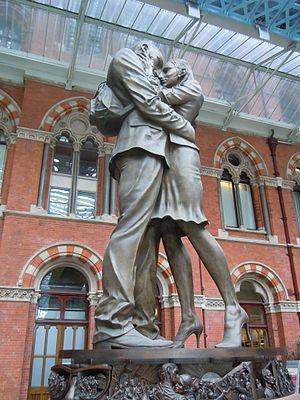
The meeting place - Paul-Day - gare St-Pancras - Londres
Paul Day est un sculpteur britannique né en 1967 à Horsham dans le Sussex. Ses principales œuvres, en bronze, résine ou terre cuite sont des bas- ou hauts-reliefs, sculptures et trompe-l’œil qui ont été exposées dans toute l'Europe. Il se fonde sur la représentation du monde réel et s'inspire des figures humaines pour leur donner vie au milieu de décors urbains qui semblent sortir de la bande dessinée.